Iran–Iraq War

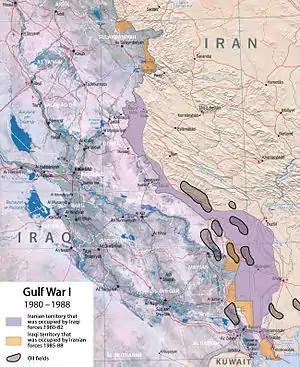
The furthest ground gains made by both sides during the war

Over 100,000 Revolutionary Guards and Basij volunteer forces charged towards the Iraqi lines. The Iraqi troops had entrenched themselves in formidable defences and had set up a network of bunkers and artillery positions. The Basij used human waves, and were even used to bodily clear the Iraqi minefields and allow the Revolutionary Guards to advance. Combatants came so close to one another that Iranians were able to board Iraqi tanks and throw grenades inside the hulls. By the eighth day, the Iranians had gained inside Iraq and had taken several causeways. Iran's Revolutionary Guards also used the T-55 tanks they had captured in earlier battles.